Membland

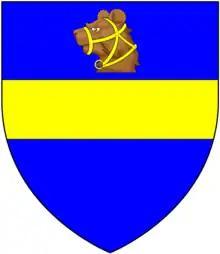
Canting arms of Baring: "Azure, a fesse or in chief a bear's head (couped) proper muzzled and ringed of the second"

Peter Perring (1743–1796) of the City of London was the uncle of John Bulteel's daughter-in-law Elizabeth Perring (1766–1835) (daughter and sole heiress of Thomas Perring, a merchant in the City of London), who had married his son John Bulteel (died 1837) of Flete and Lyneham.